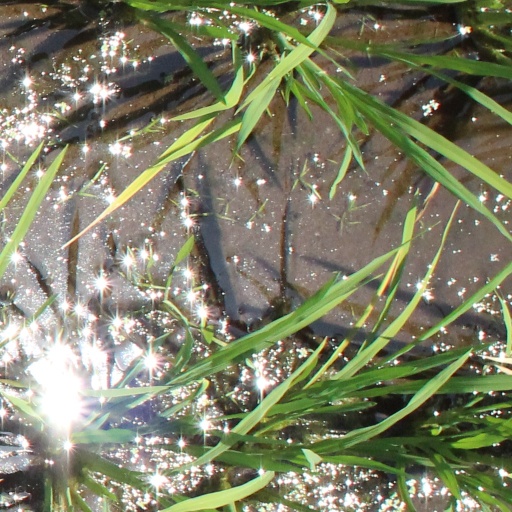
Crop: rice